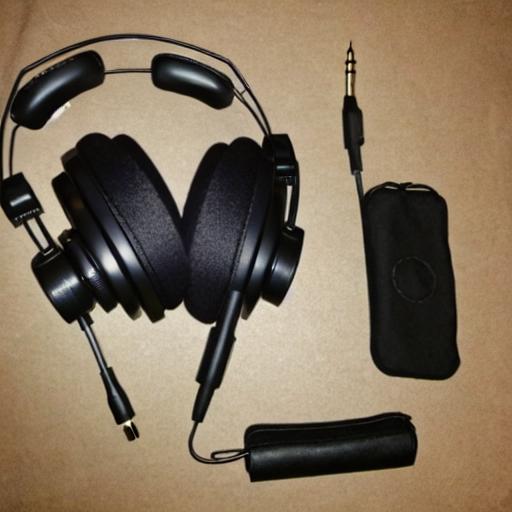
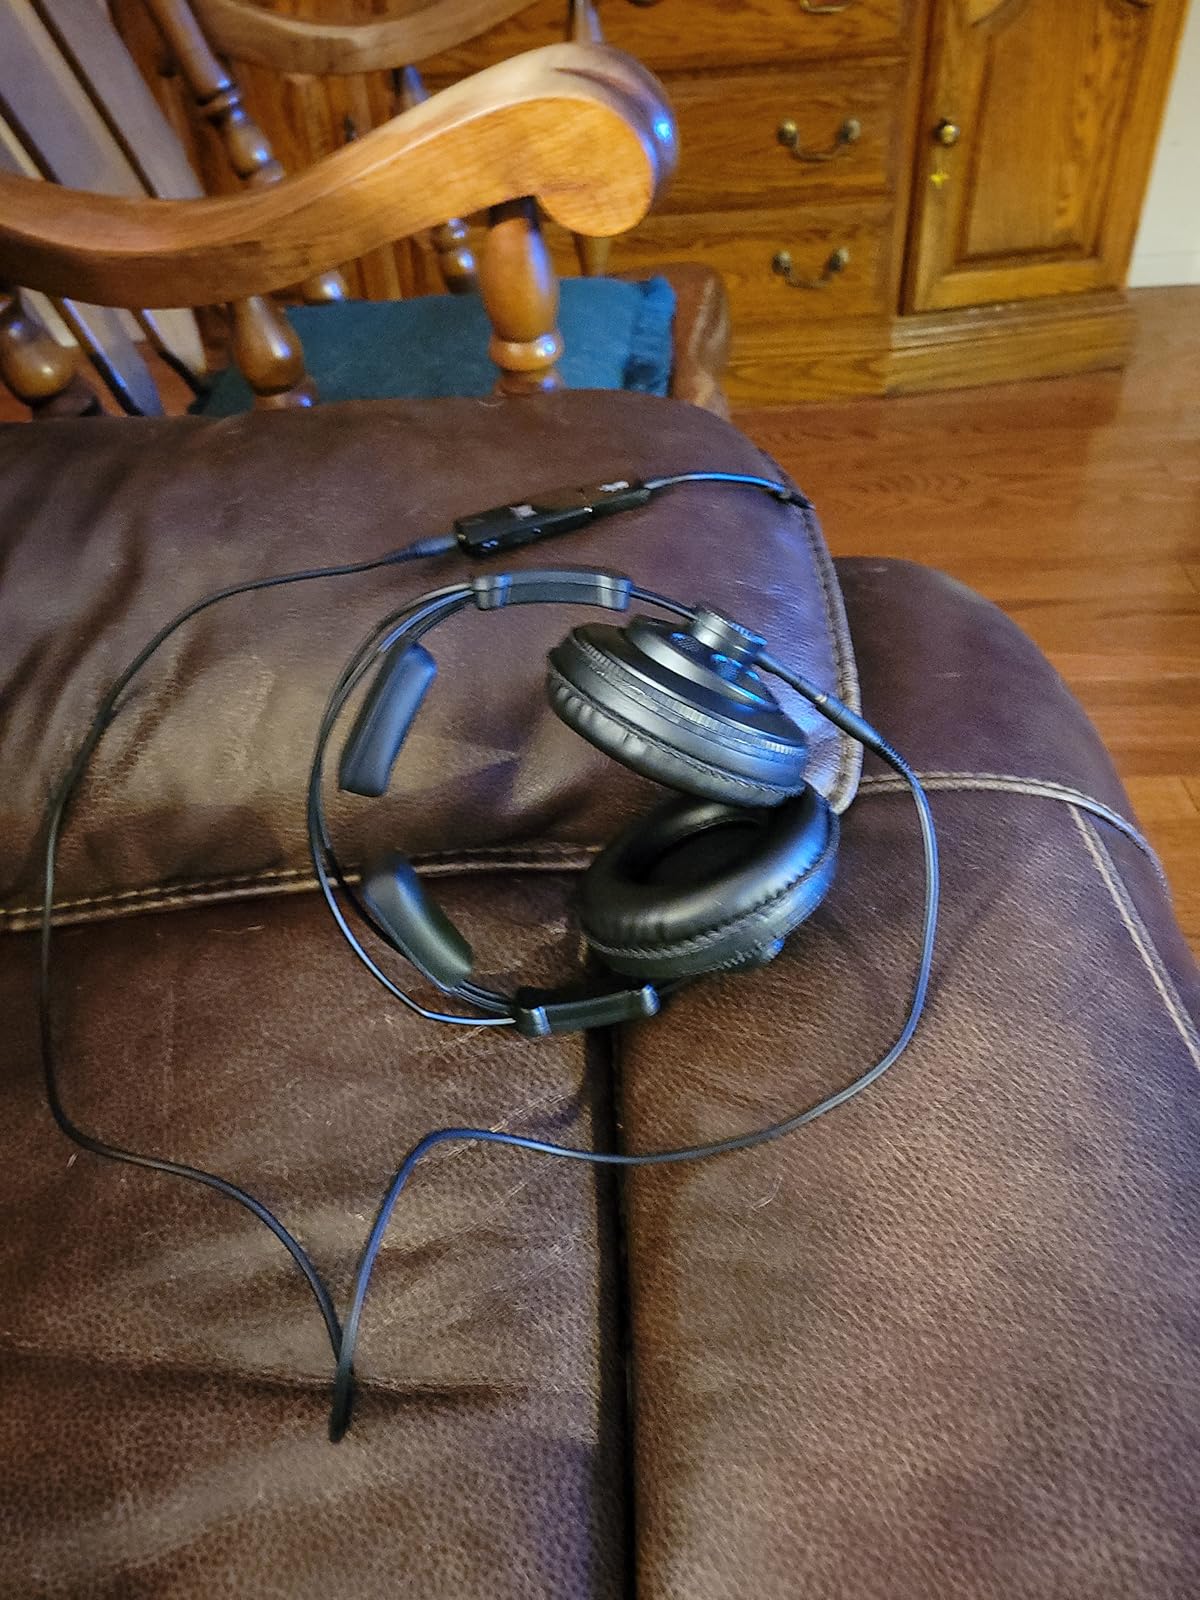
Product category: headphones
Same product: no